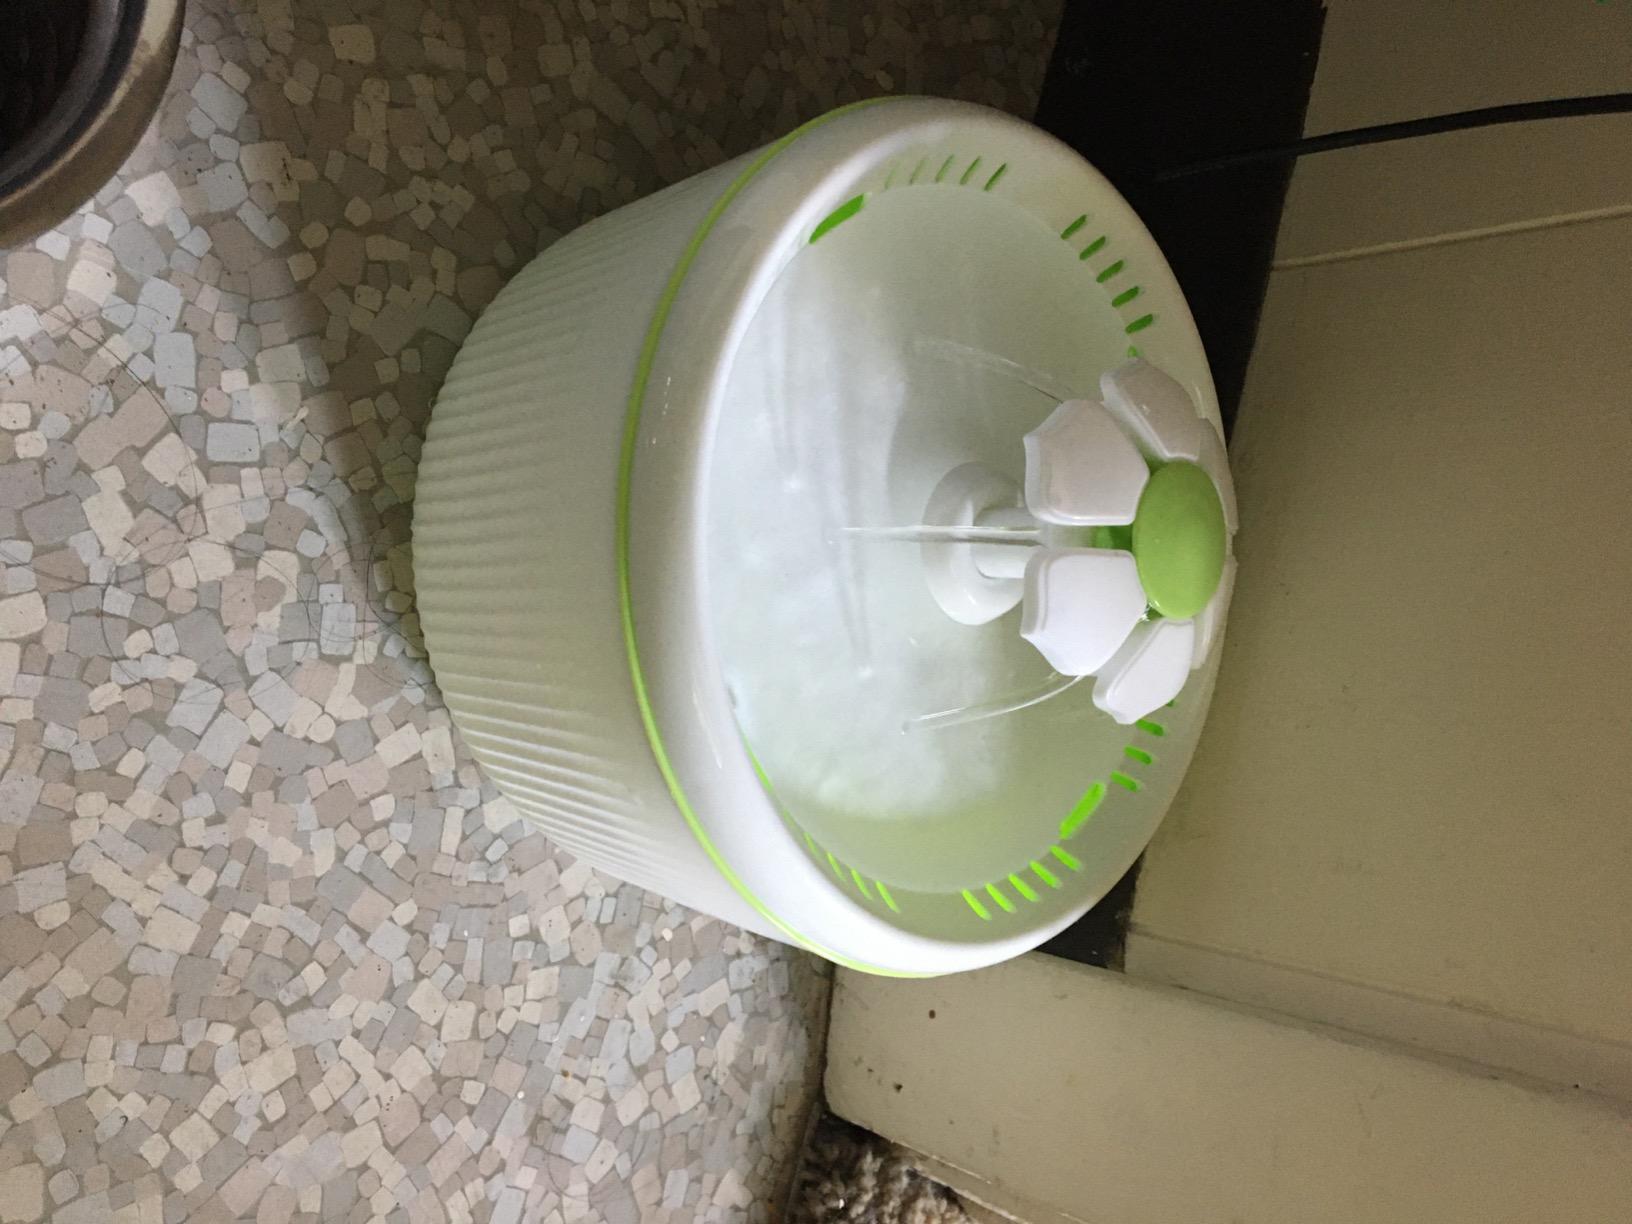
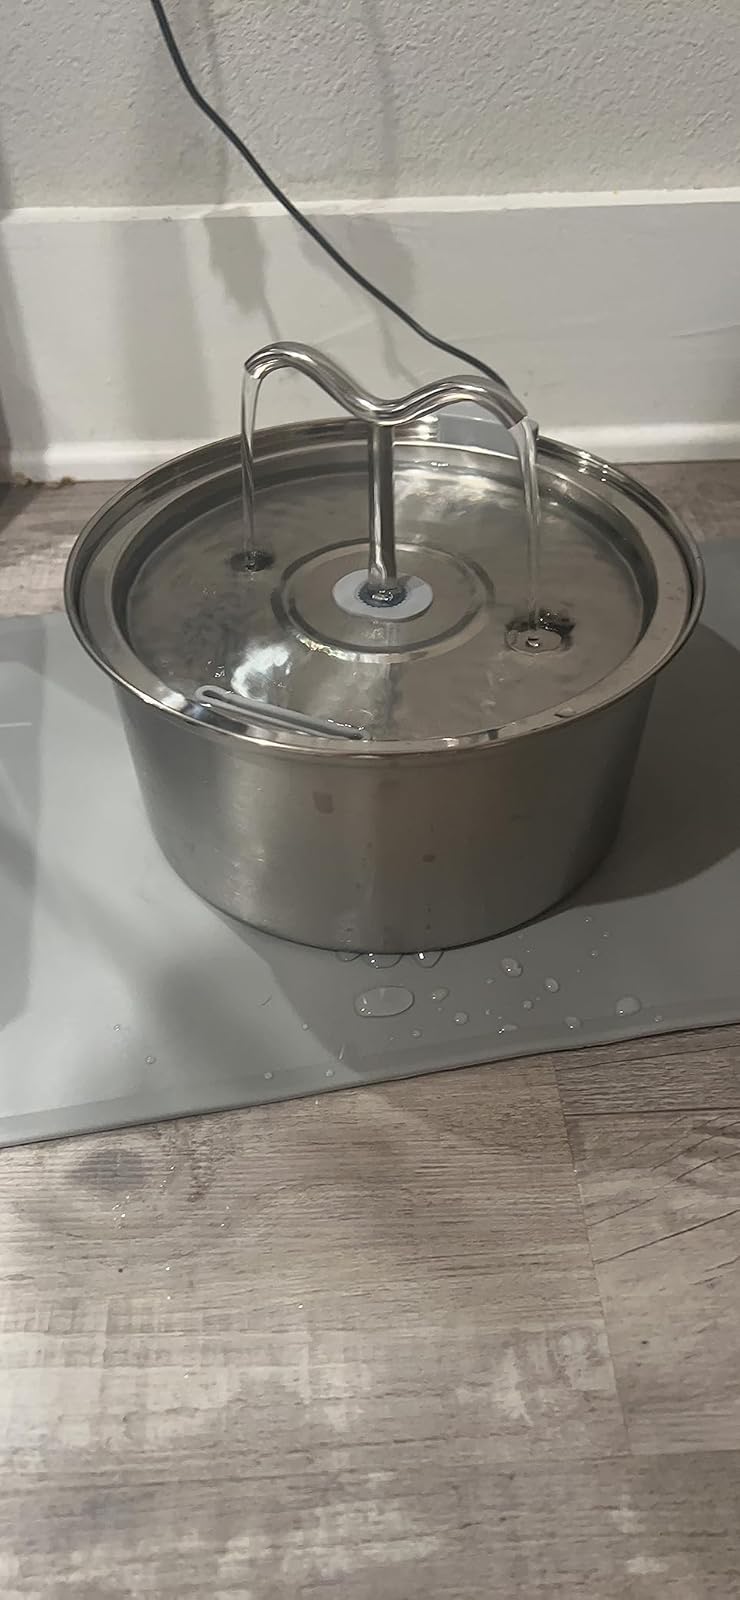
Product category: items_bowl
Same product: no